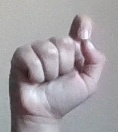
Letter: fa